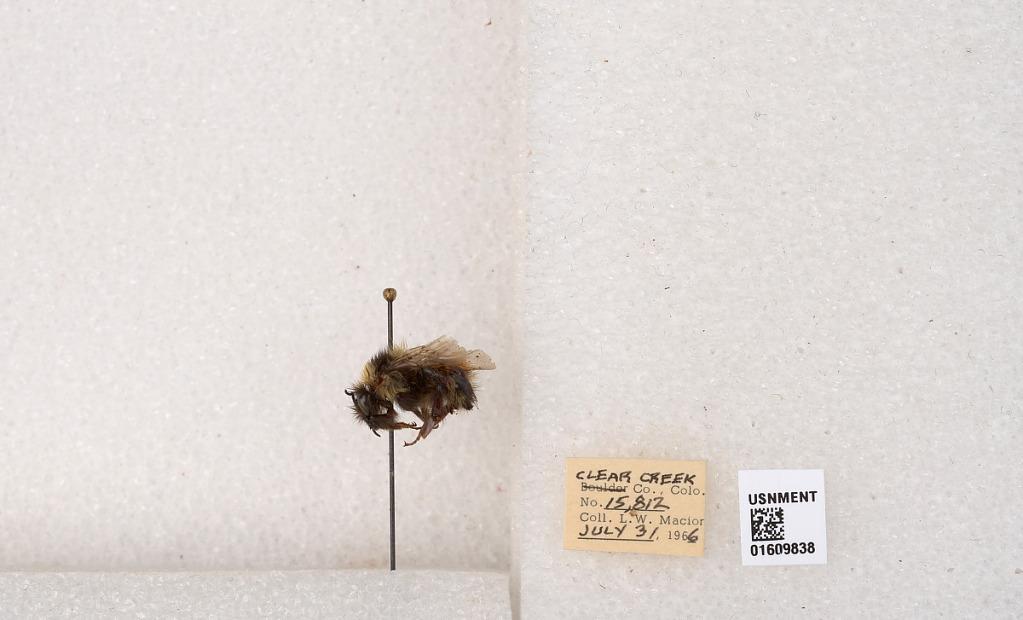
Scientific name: Bombus (Pyrobombus) sylvicola Kirby
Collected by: L. Macior
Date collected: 1966-7-31
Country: United States
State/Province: Colorado
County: Clear Creek
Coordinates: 39.6856, -105.645